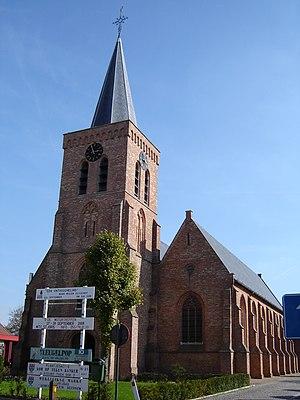
Cette page regroupe l'ensemble des monuments classés de la commune belge de Beernem.